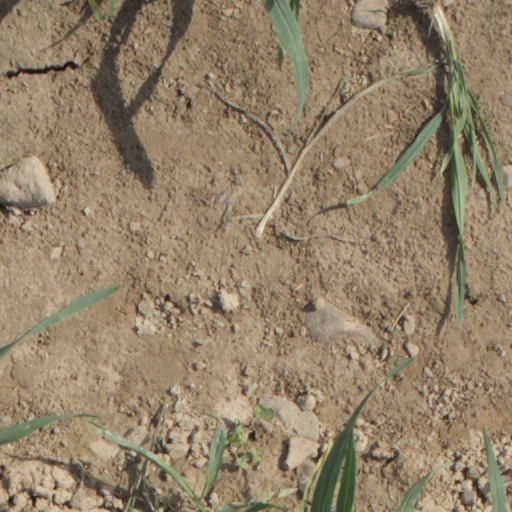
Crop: wheat